Josh Hull (American football)

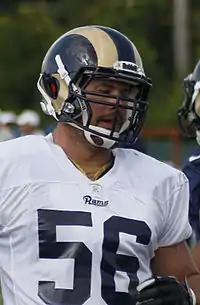
Hull at the St. Louis Rams 2013 training camp

Joshua Lynn Hull (born May 21, 1987) is an American former professional football player who was a linebacker in the National Football League (NFL). He played college football for the Penn State Nittany Lions and was selected by the St. Louis Rams in seventh round of the 2010 NFL draft.